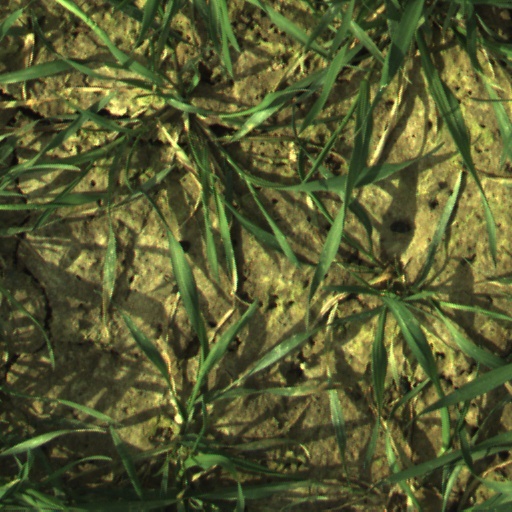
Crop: wheat